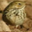
Label: bird